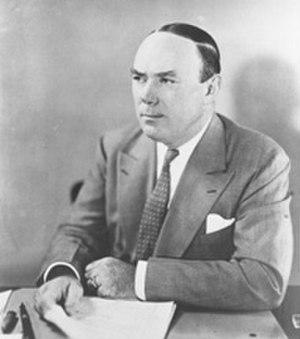
Depuis son adhésion à l'Union, le 1ᵉʳ juin 1796, l'État du Tennessee élit deux sénateurs, membres du Sénat des États-Unis.